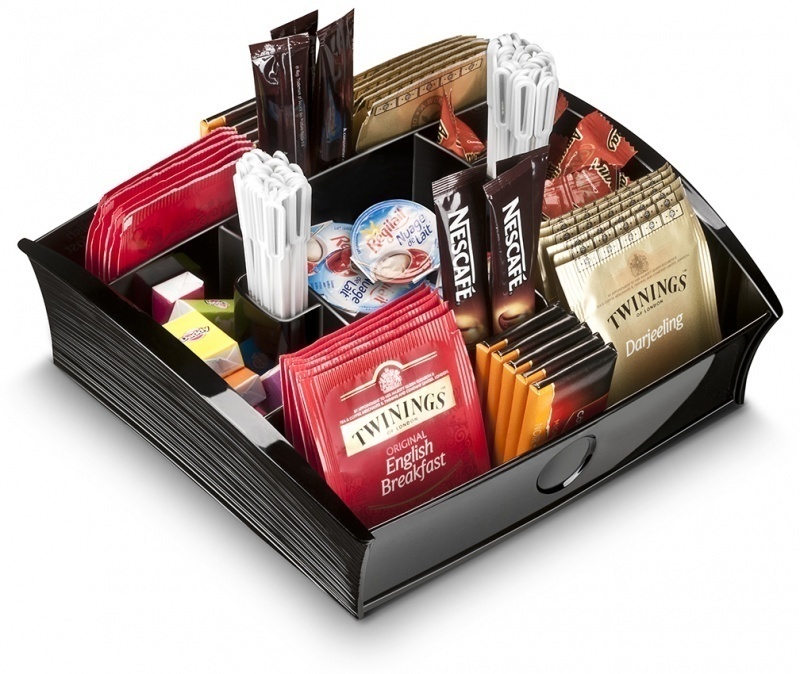
CEP Tea Coffee Storage Home Office Organizer Organiser Distributor Tray - Black
Brand: Factory Direct Shop Australia
This tray will offer everyone a varied assortment of tea / coffee / chocolate, milk pods, sugar, stirrers and spoons. • It can then very cleverly be stored on top of the module unit next to your coffee machine/kettle for space saving and minimal intrusion into your kitchen space. • Made from 100% recyclable polystyrene which is certified safe for food. Dimensions (mm): 216 (L) x 205 (W) x 68 (H)
Category: Home & Garden > Kitchen & Dining > Kitchen Tools & Utensils > Kitchen Organizers > Sugar Caddies